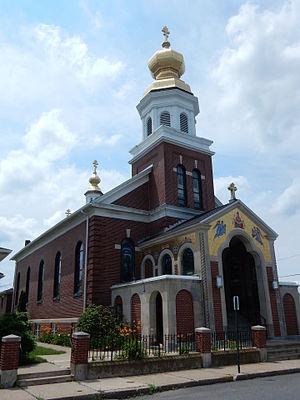
McAdoo est un borough situé au nord-est du comté de Schuylkill, en Pennsylvanie, aux États-Unis. En 2010, il comptait une population de 2 300 habitants. Il est incorporé le 9 juillet 1896.